Zoonotic origins of COVID-19

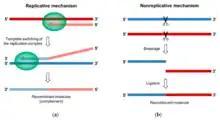
Illustrations of replicative and nonreplicative RNA recombination

Lytras "et al." identified the SARS-CoV-2 spike open reading frame as a recombination hotspot. They speculate that the SARS-CoV-2 genome may involve repeated recombination events overprinting regions that were already themselves products of recombination. Temmam "et al." wrote that due to the limited diffusion of bat viruses in mammals, co-infection required for recombination in mammals was unlikely. Therefore, they considered it more likely that the furin cleavage site arose in a bat reservoir prior to spillover.